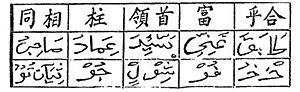
On appelle xiao'erjing, xiao'erjin ou xiaojing la transcription des langues chinoises telles que le mandarin ou la langue doungane au moyen de l'écriture arabe. C'est une pratique en vigueur auprès de diverses minorités ethniques de Chine qui ont adhéré à l'islam, et anciennement leurs descendants installés en Asie centrale, les Dounganes. Les réformes de l'écriture opérées par l'Union soviétique obligèrent les Dounganes à utiliser d'abord l'alphabet latin, puis l'alphabet cyrillique pour écrire la langue doungane.
L'islam en Chine, est riche de son passé et de son héritage. L'Histoire de l'islam en Chine est des plus anciennes, remontant aux alentours de 650, lorsque Sa`d ibn Abi Waqqas est envoyé comme représentant auprès de l'empereur Tang Gaozong, durant le règne du calife Othmân ibn Affân. Le nombre de musulmans en RPC est estimé entre 30 et 80 millions suivant les sources. L'État communiste commence par lutter contre toutes les religions pendant les années 1950, puis les interdits pendant la Révolution culturelle avant de graduellement mettre en place un système de liberté sous contrôle avec l'arrivée de Deng Xiaoping au pouvoir. L'islam est géré par l'Association Islamique de Chine, une association étatique à laquelle doit s'affilier tout musulman.